Paniya people

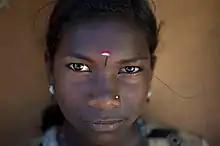
A Paniya girl.

There is a theory that the Paniyas were brought to Wayand by the Jain Gounders who trained them to be agricultural labourers in their fields (Thurston, 1909).